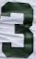
Number: 3